Robert T. Smith

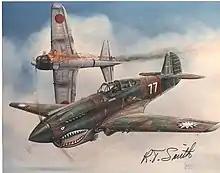
Painting of Curtiss P-40 Warhawk in the Republic of China Air Force, autographed by R.T. Smith

Smith returned to the United States on the "USAT Mariposa" along with 82 other AVG pilots and ground personnel. Prior to being drafted as a private in December 1942, Smith served as the technical advisor on "The Sky's the Limit" directed by E.H. Griffith and starring Fred Astaire and Joan Leslie. The side of the P-40 Astaire is flying at the beginning of the movie has a sitting Hell's Angel of the AVG's Third Squadron that was on the side of Smith's P-40 #77.